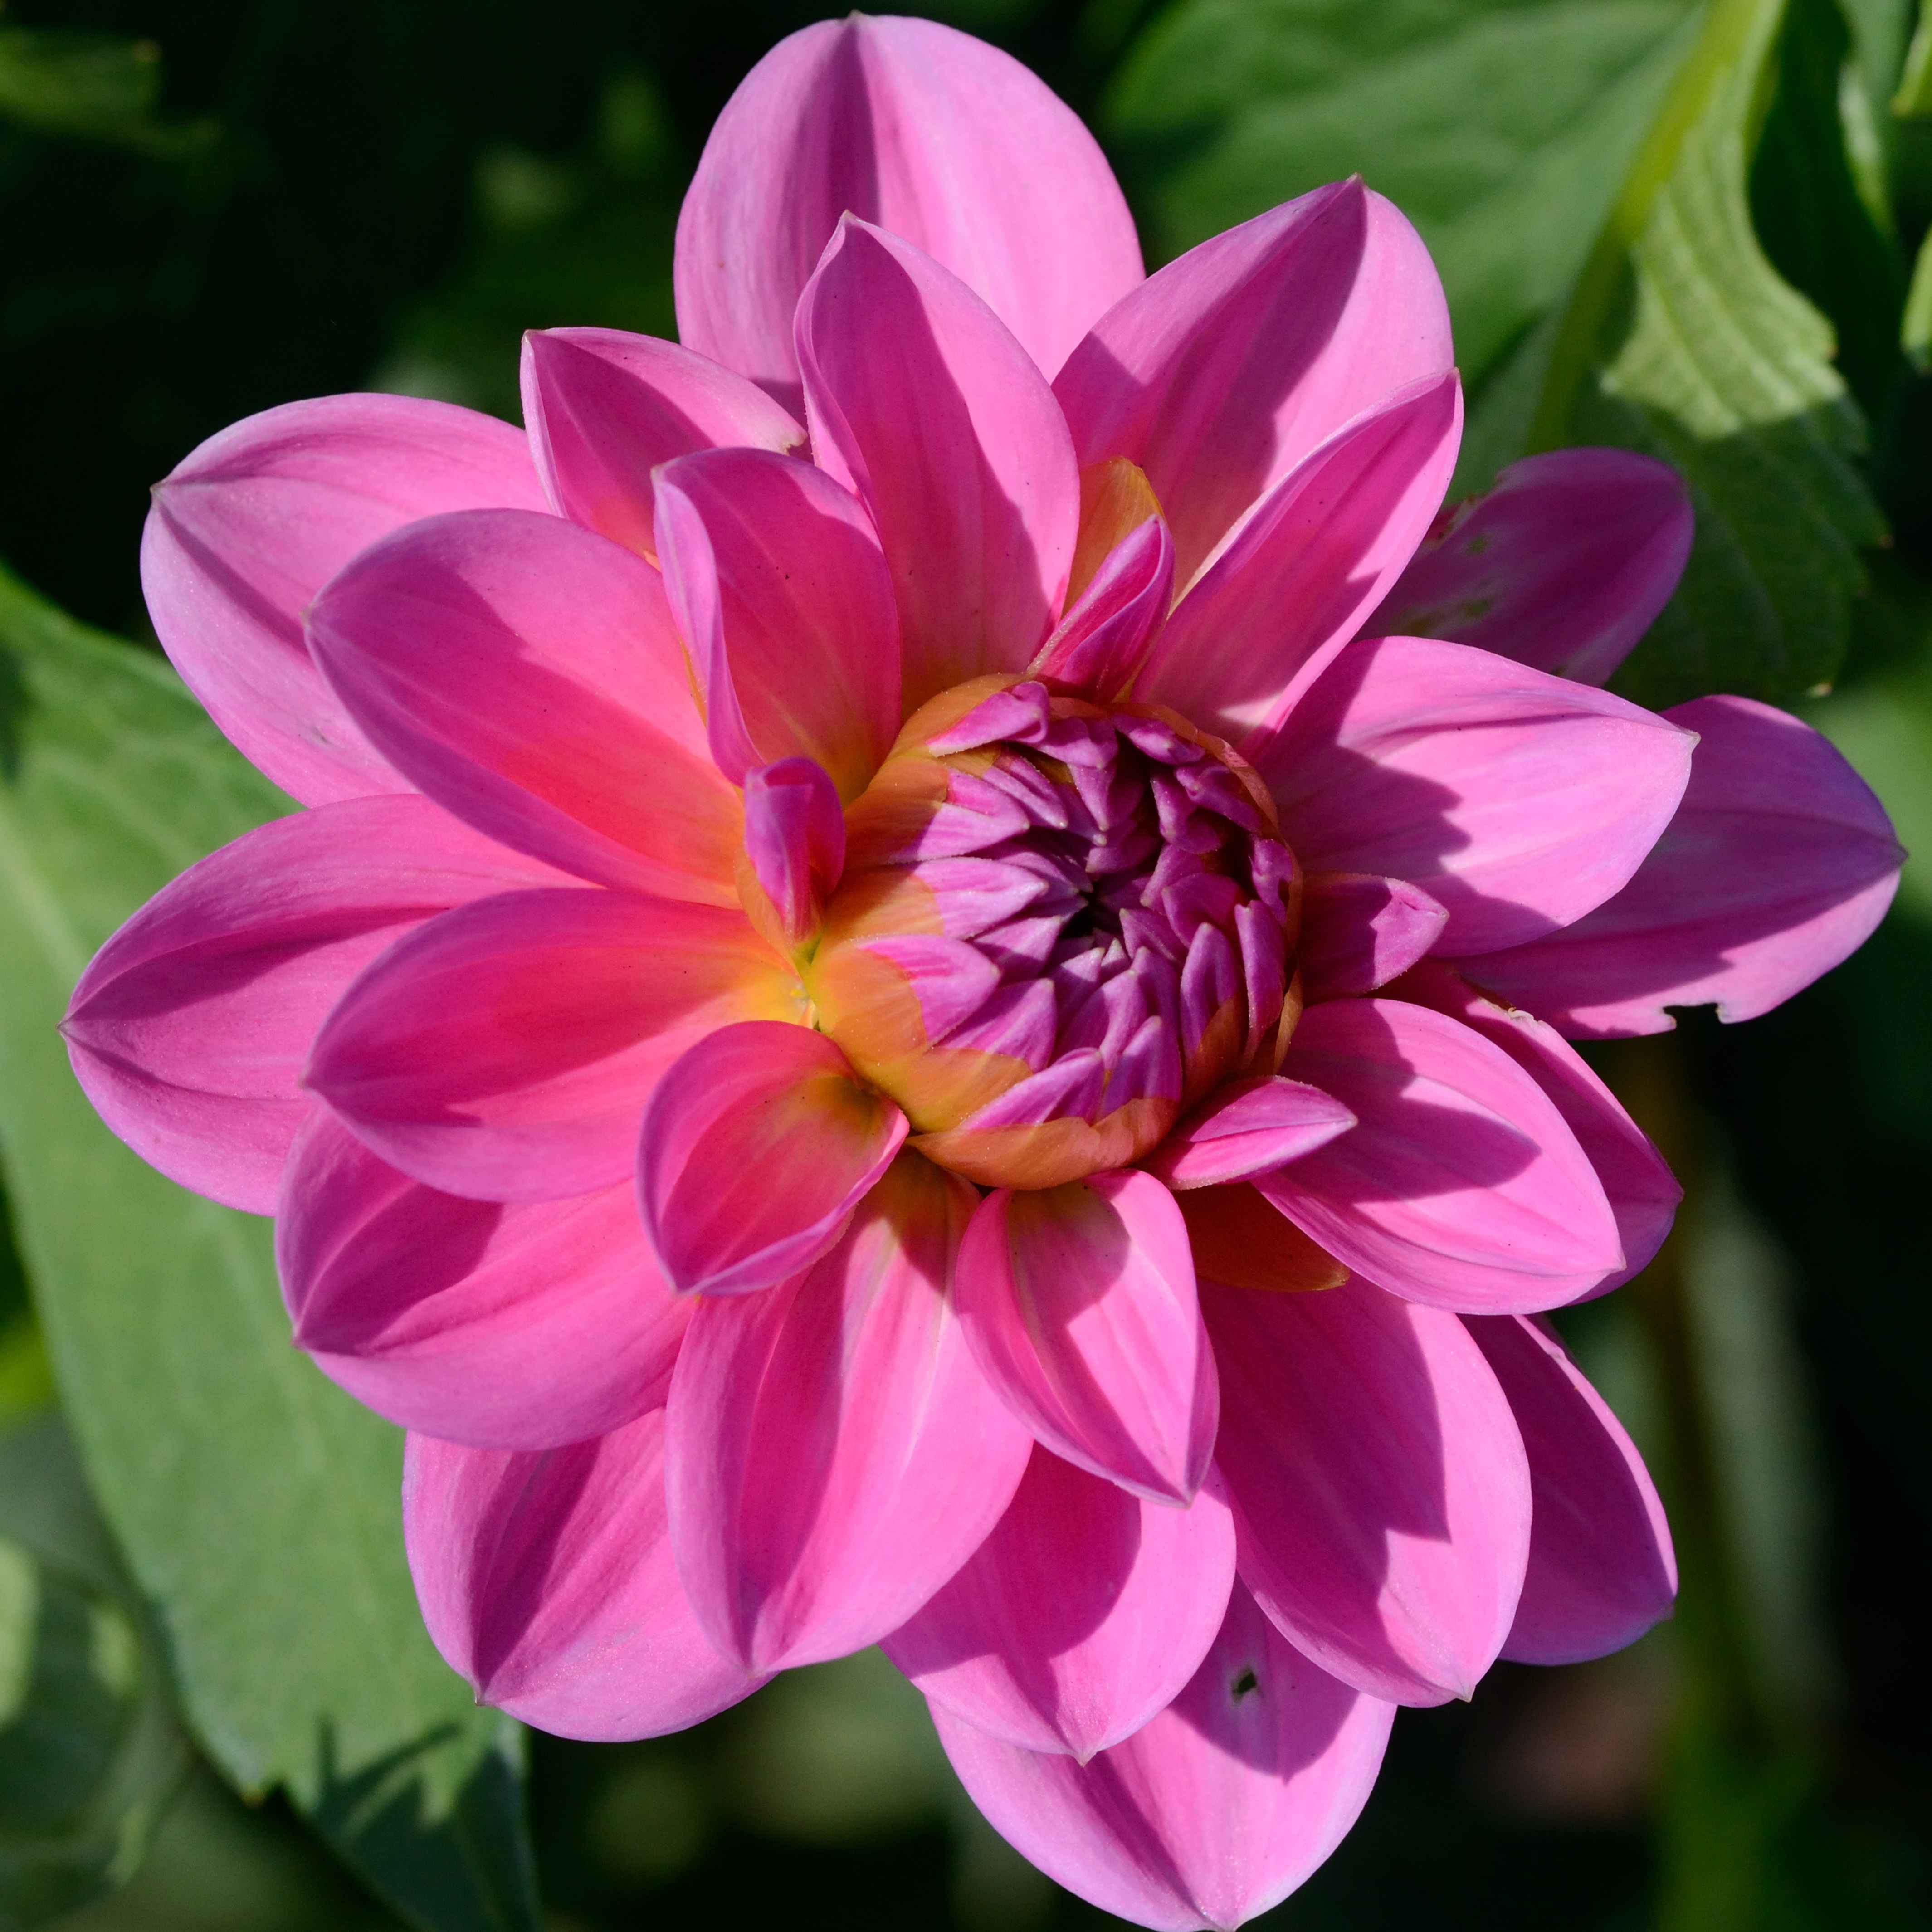
blossom, plant, flower, petal, bloom, dahlia, late summer, flowering plant, daisy family, city car, asterales, annual plant, land plant, garden cosmos